First National Bank (Lewiston, Maine)

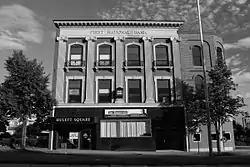

The First National Bank is a historic commercial building in Lewiston, Maine. Built about 1903 for the city's first chartered bank, it is a fine local example of French-inspired Classical Revival architecture. The building was listed on the National Register of Historic Places in 1986.